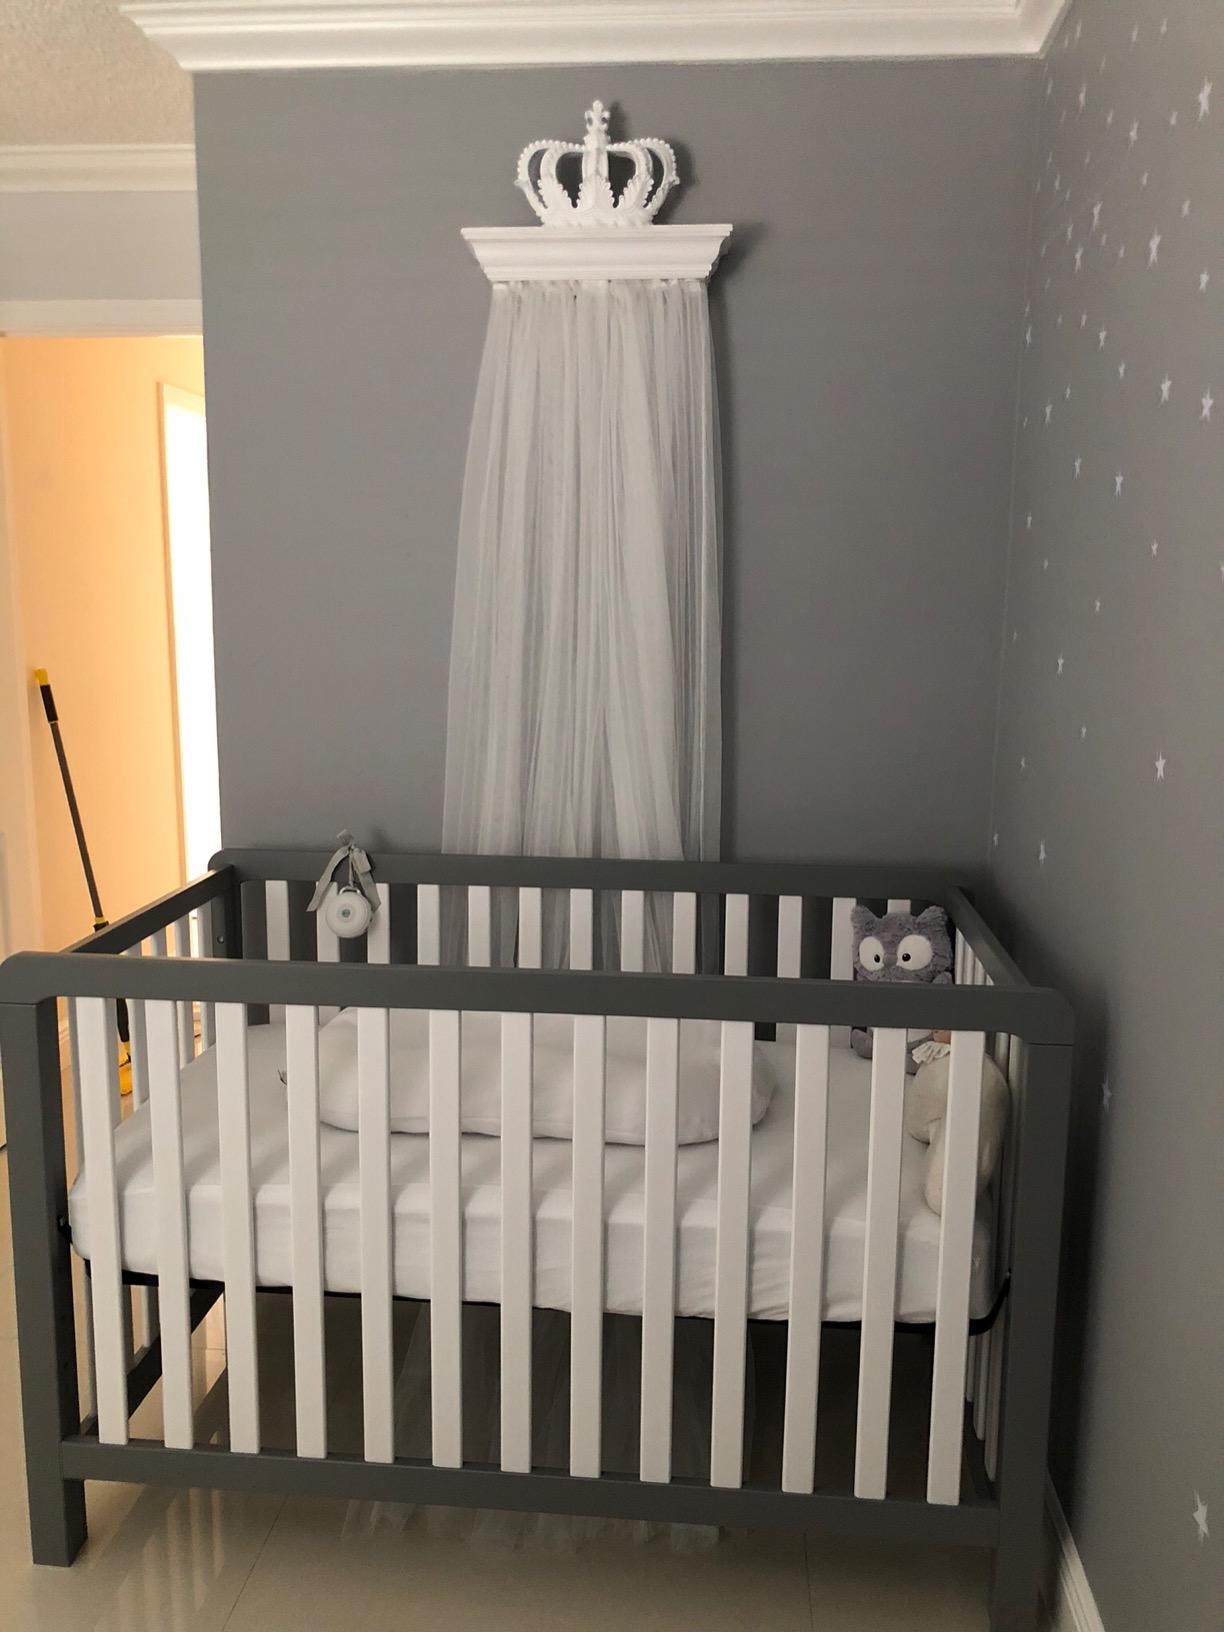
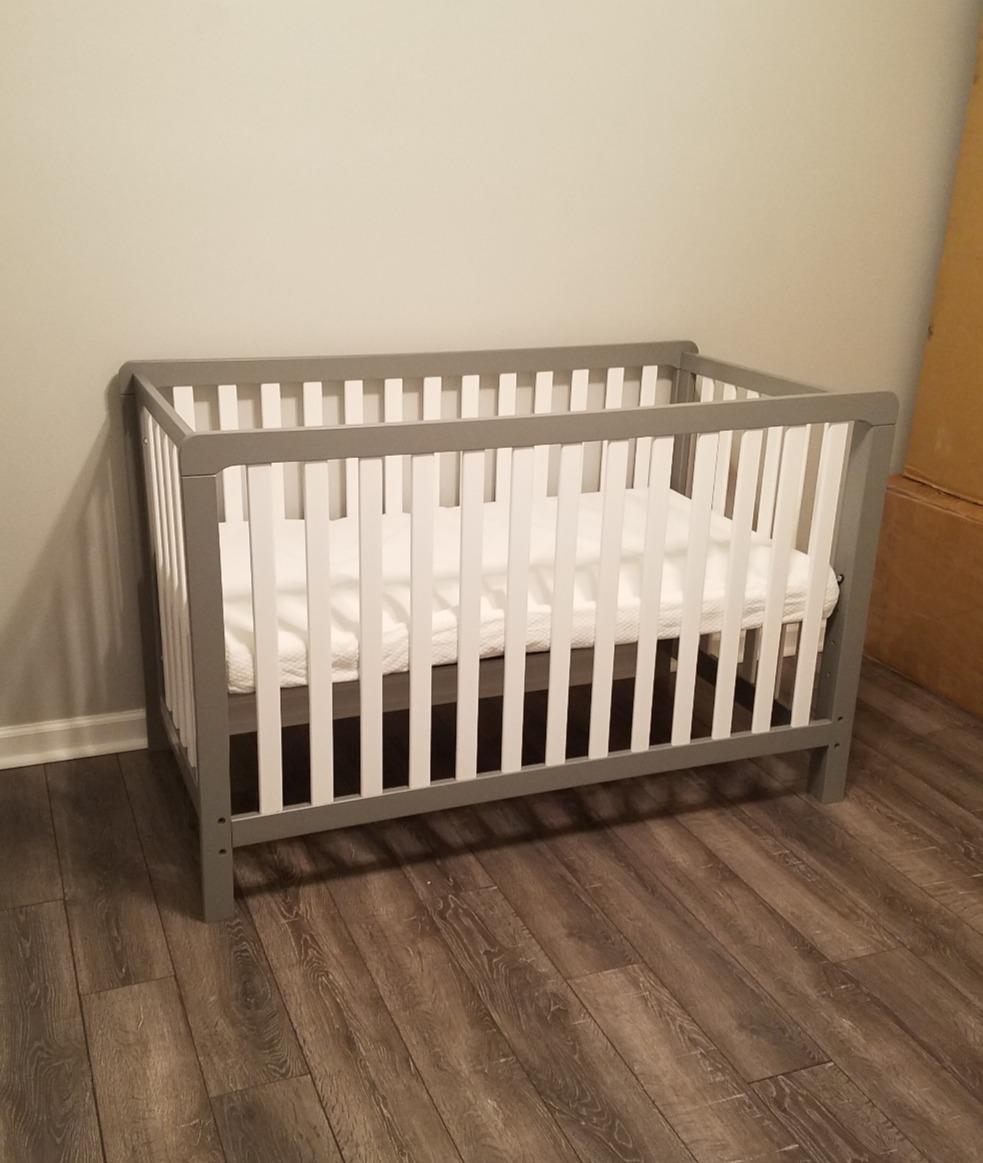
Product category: products_crib
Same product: yes